China's waste import ban

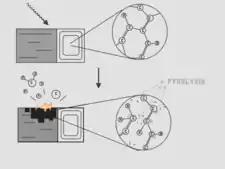
Pyrolysis

Pyrolysis plants are an innovative technology that can aid waste disposal. The process is described as such: "Plastics are crushed and melted at temperatures below gasification temperature and in a low-oxygen environment. Heat decomposes plastic polymers into smaller hydrocarbons that can be refined into diesel or even other petrochemical products, including new plastics." This technology is still in the demonstration phase and hoping to expand globally. The facilities are built in China as well. Pyrolysis plants can recycle many hard to decompose materials that normal recyclers cannot. It will only produce a little carbon dioxide and no contamination at all. The economic profits from expensive pyrolysis plants is the determinate factor of whether more of these plants will be built.